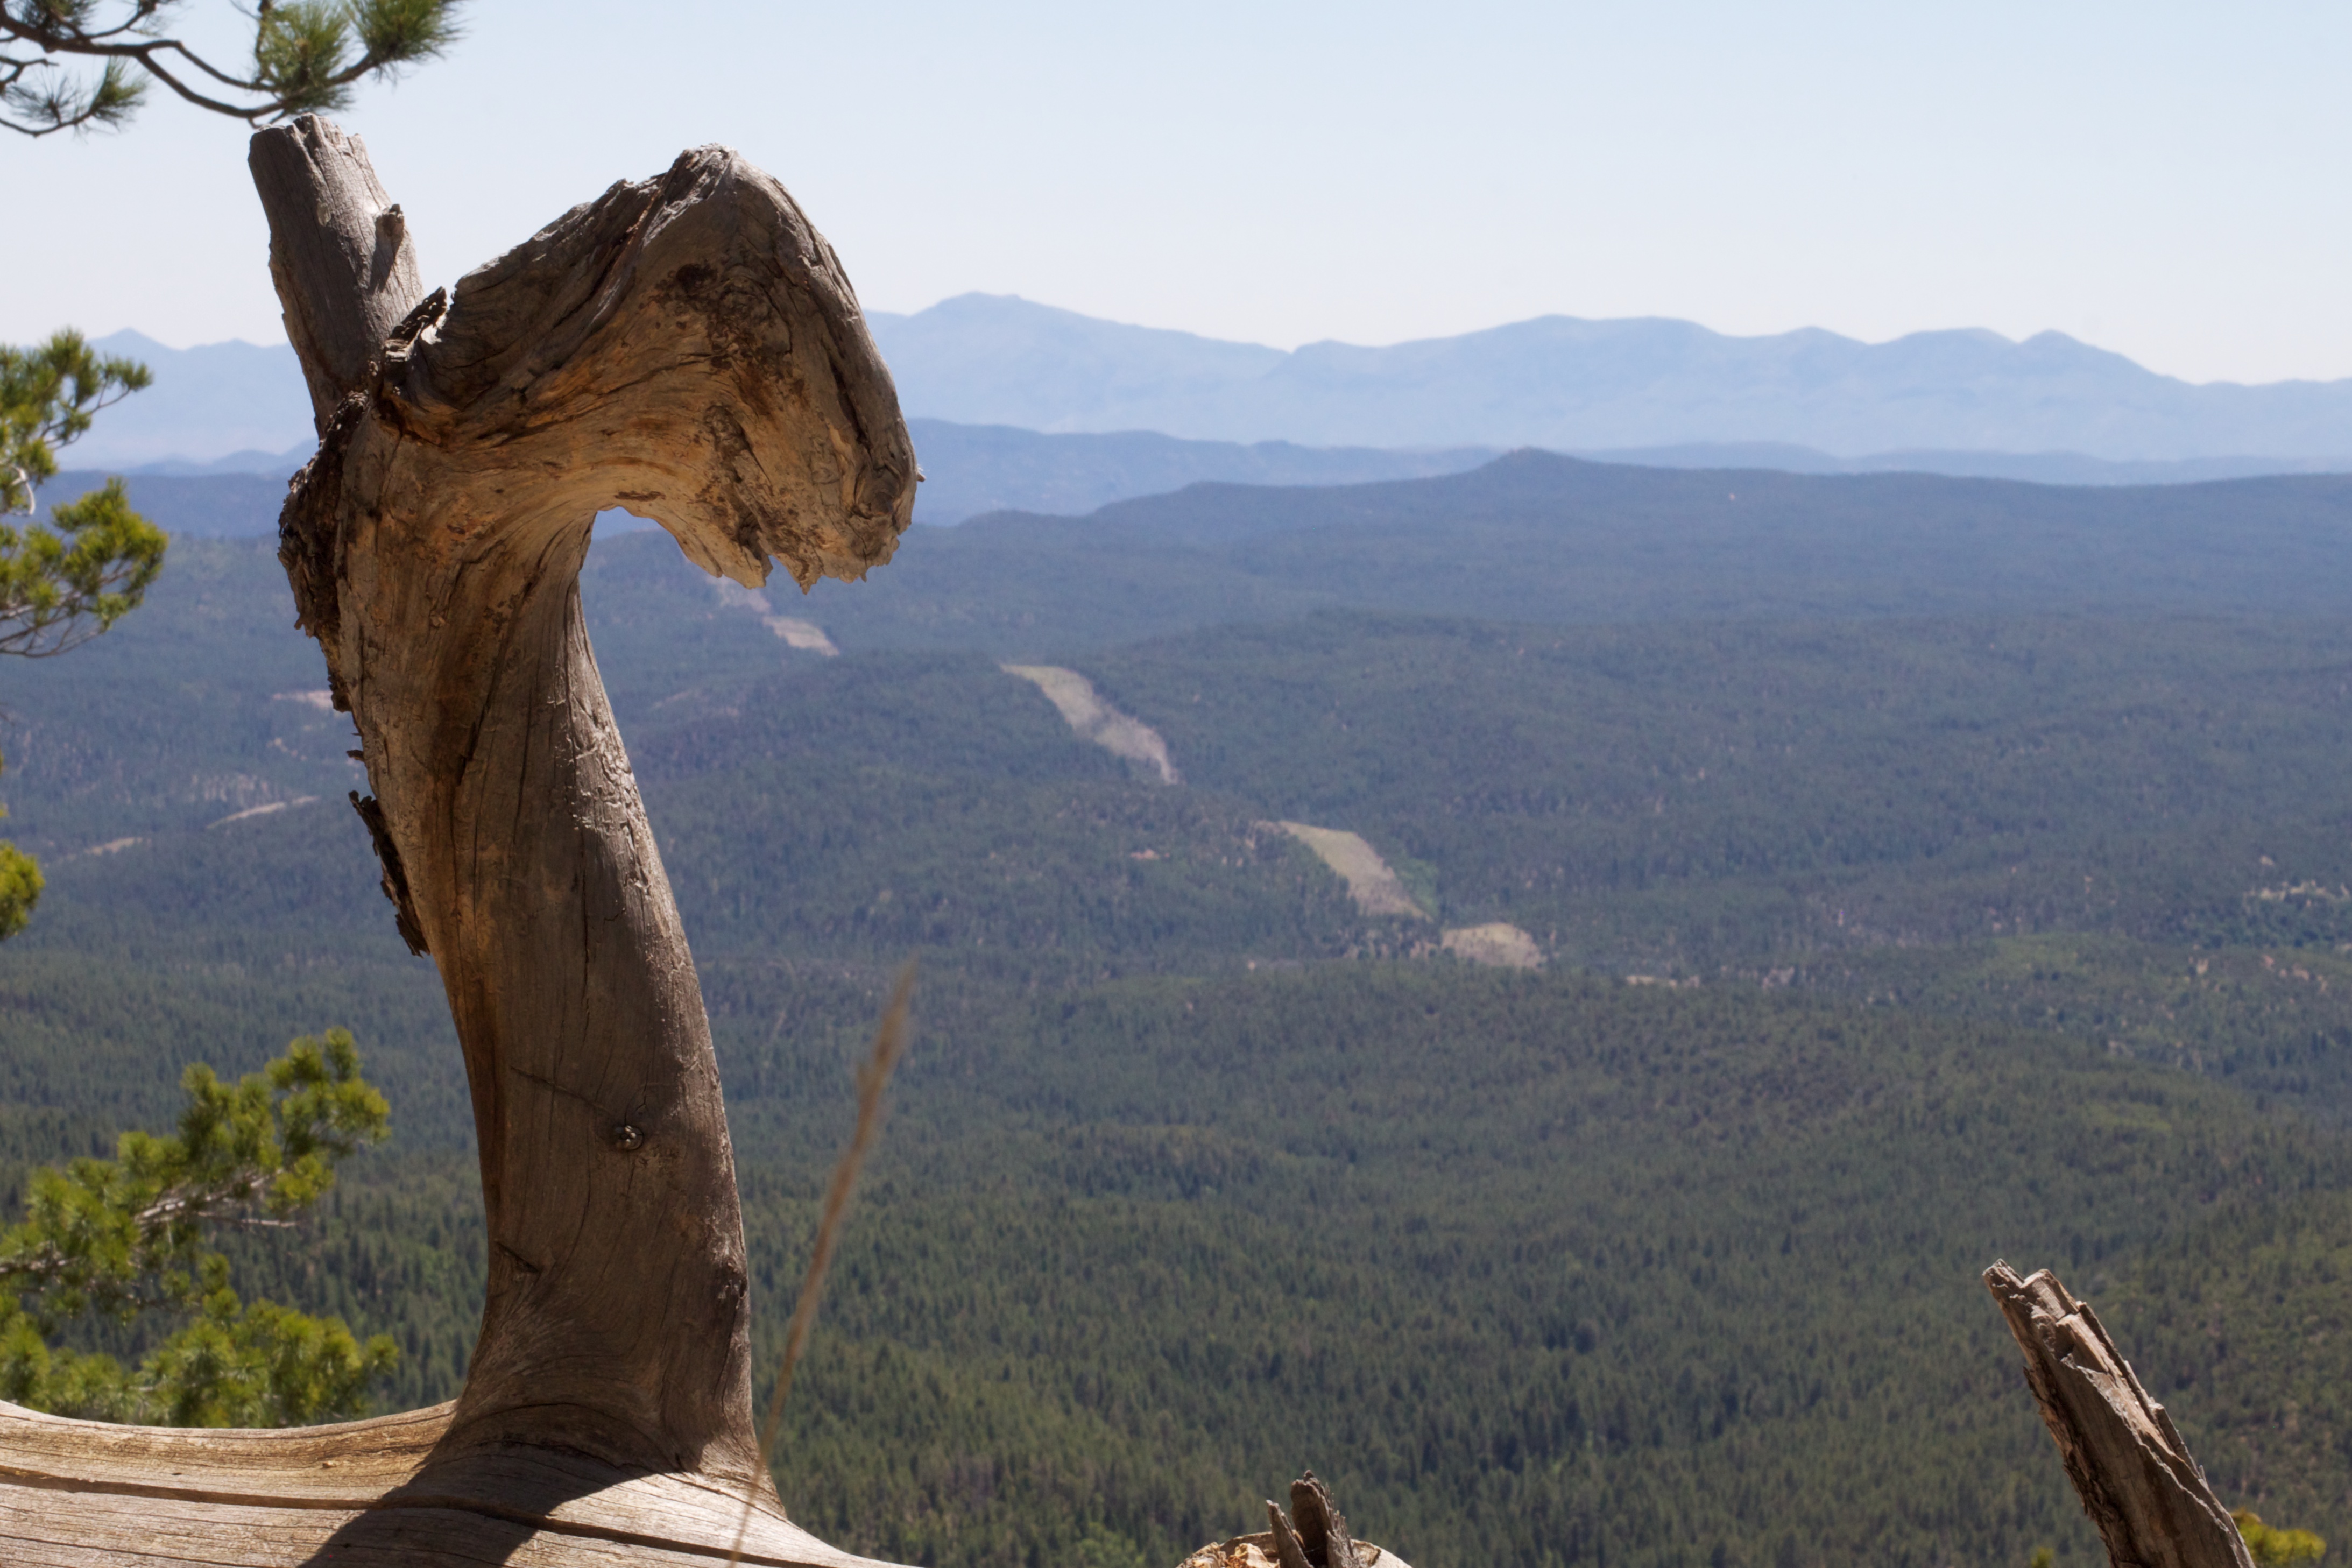
landscape, tree, rock, wilderness, adventure, monument, sculpture, mogollonrim